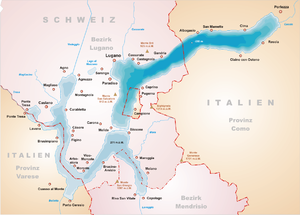
Le lac de Lugano est un lac glaciaire partagé entre le Canton du Tessin en Suisse et la Lombardie en Italie. Le lac, nommé d'après la ville de Lugano, est situé entre le lac de Côme et le lac Majeur. Les montagnes et les destinations touristiques connues sur les rives du lac sont Monte Brè à l'est, le Monte San Salvatore à l'ouest de Lugano et le Monte Generoso sur la rive sud-est. Le site du patrimoine mondial, Monte San Giorgio, est situé au sud du lac.
Campione d'Italia, appelée à l'origine Campione, est une commune appartenant à la province de Côme. Située au bord du lac de Lugano dans les Alpes lépontines, elle présente la particularité d'être une enclave italienne en territoire suisse.
L'arbre à spaghetti est un arbre de fiction ayant donné lieu à un canular, diffusé le 1ᵉʳ avril 1957 par la BBC, sous la forme d'un reportage de trois minutes, dans le cadre de l'émission d'actualités Panorama, en guise de poisson d'avril.
La frontière entre l'Italie et la Suisse est la frontière internationale séparant ces deux pays.
Une exclave est, en géographie humaine, un morceau de terre sous souveraineté d'un pays du territoire principal duquel il est séparé par un ou plusieurs pays ou mers.